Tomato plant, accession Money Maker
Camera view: horizontal (90 deg, fisheye); turntable rotation: 30 degrees
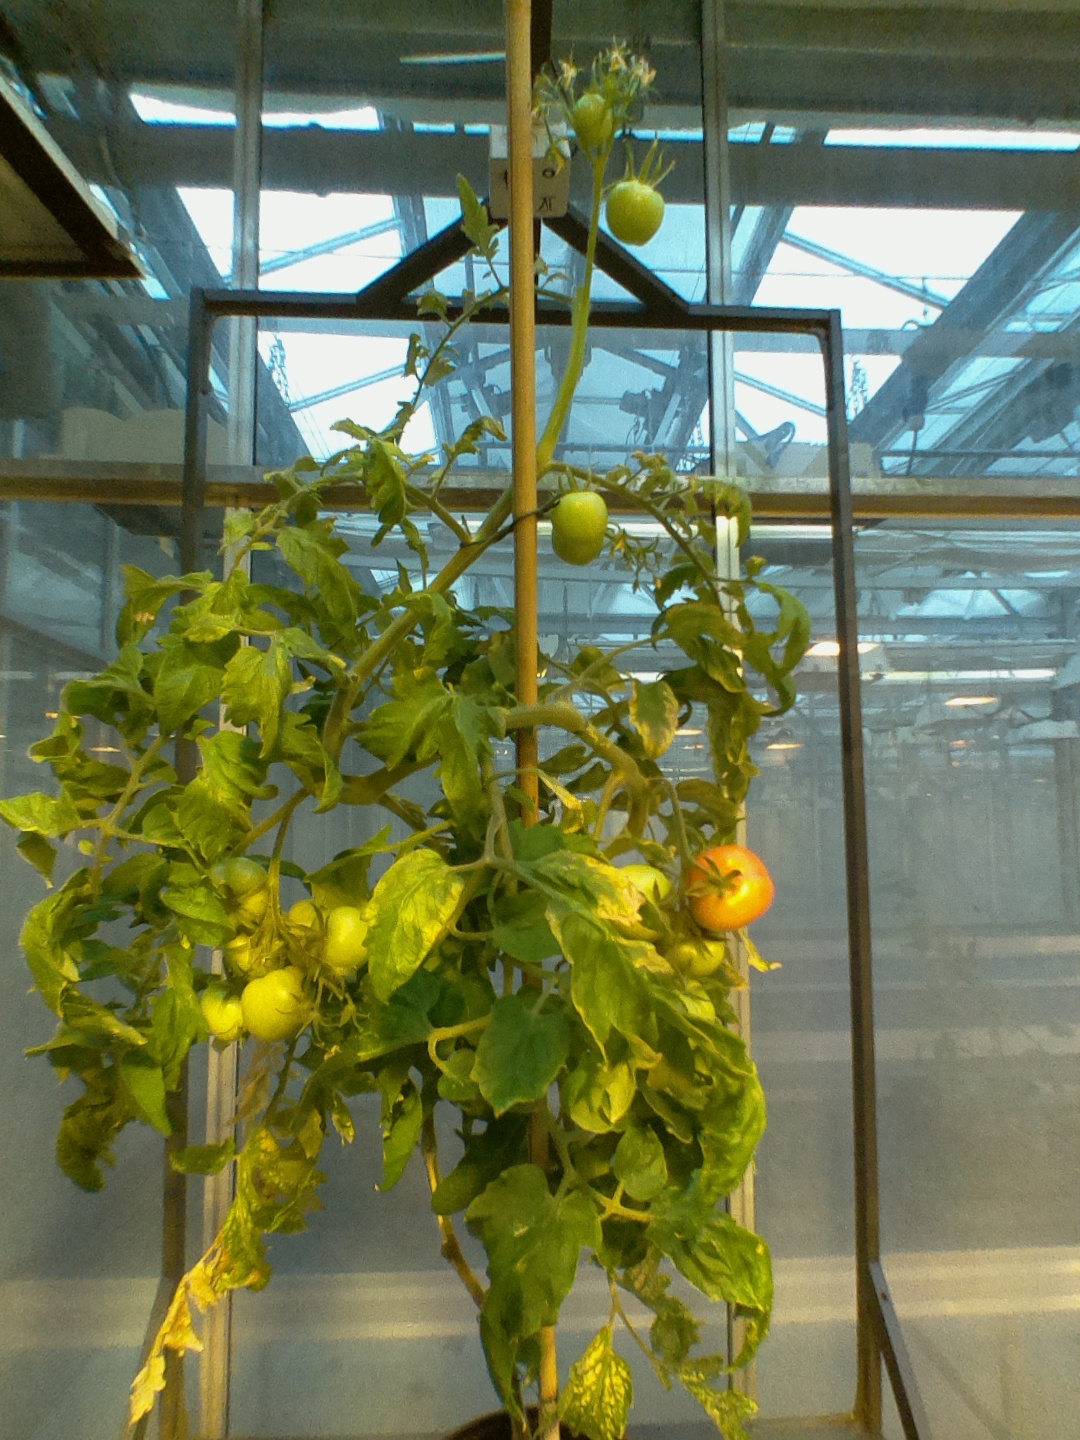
BBCH growth stage 81: 10%-20% of fruits show typical fully ripe color